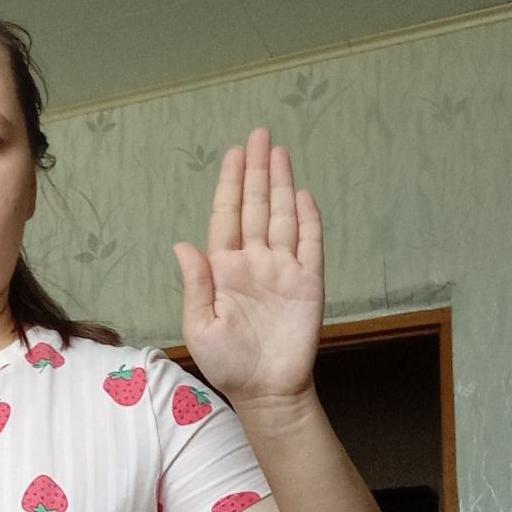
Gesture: stop